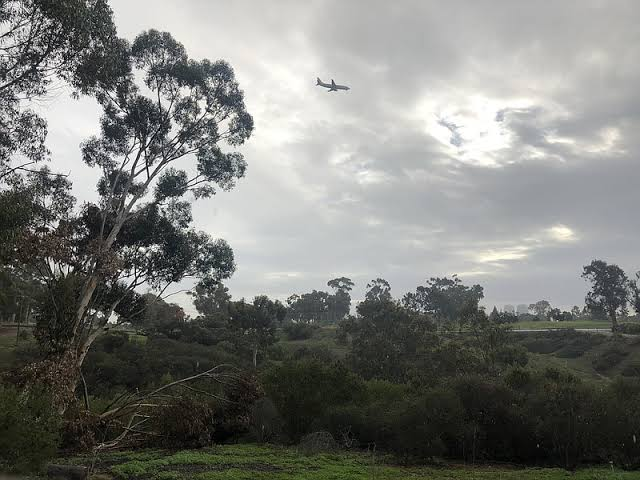
Fire: no
Smoke: no